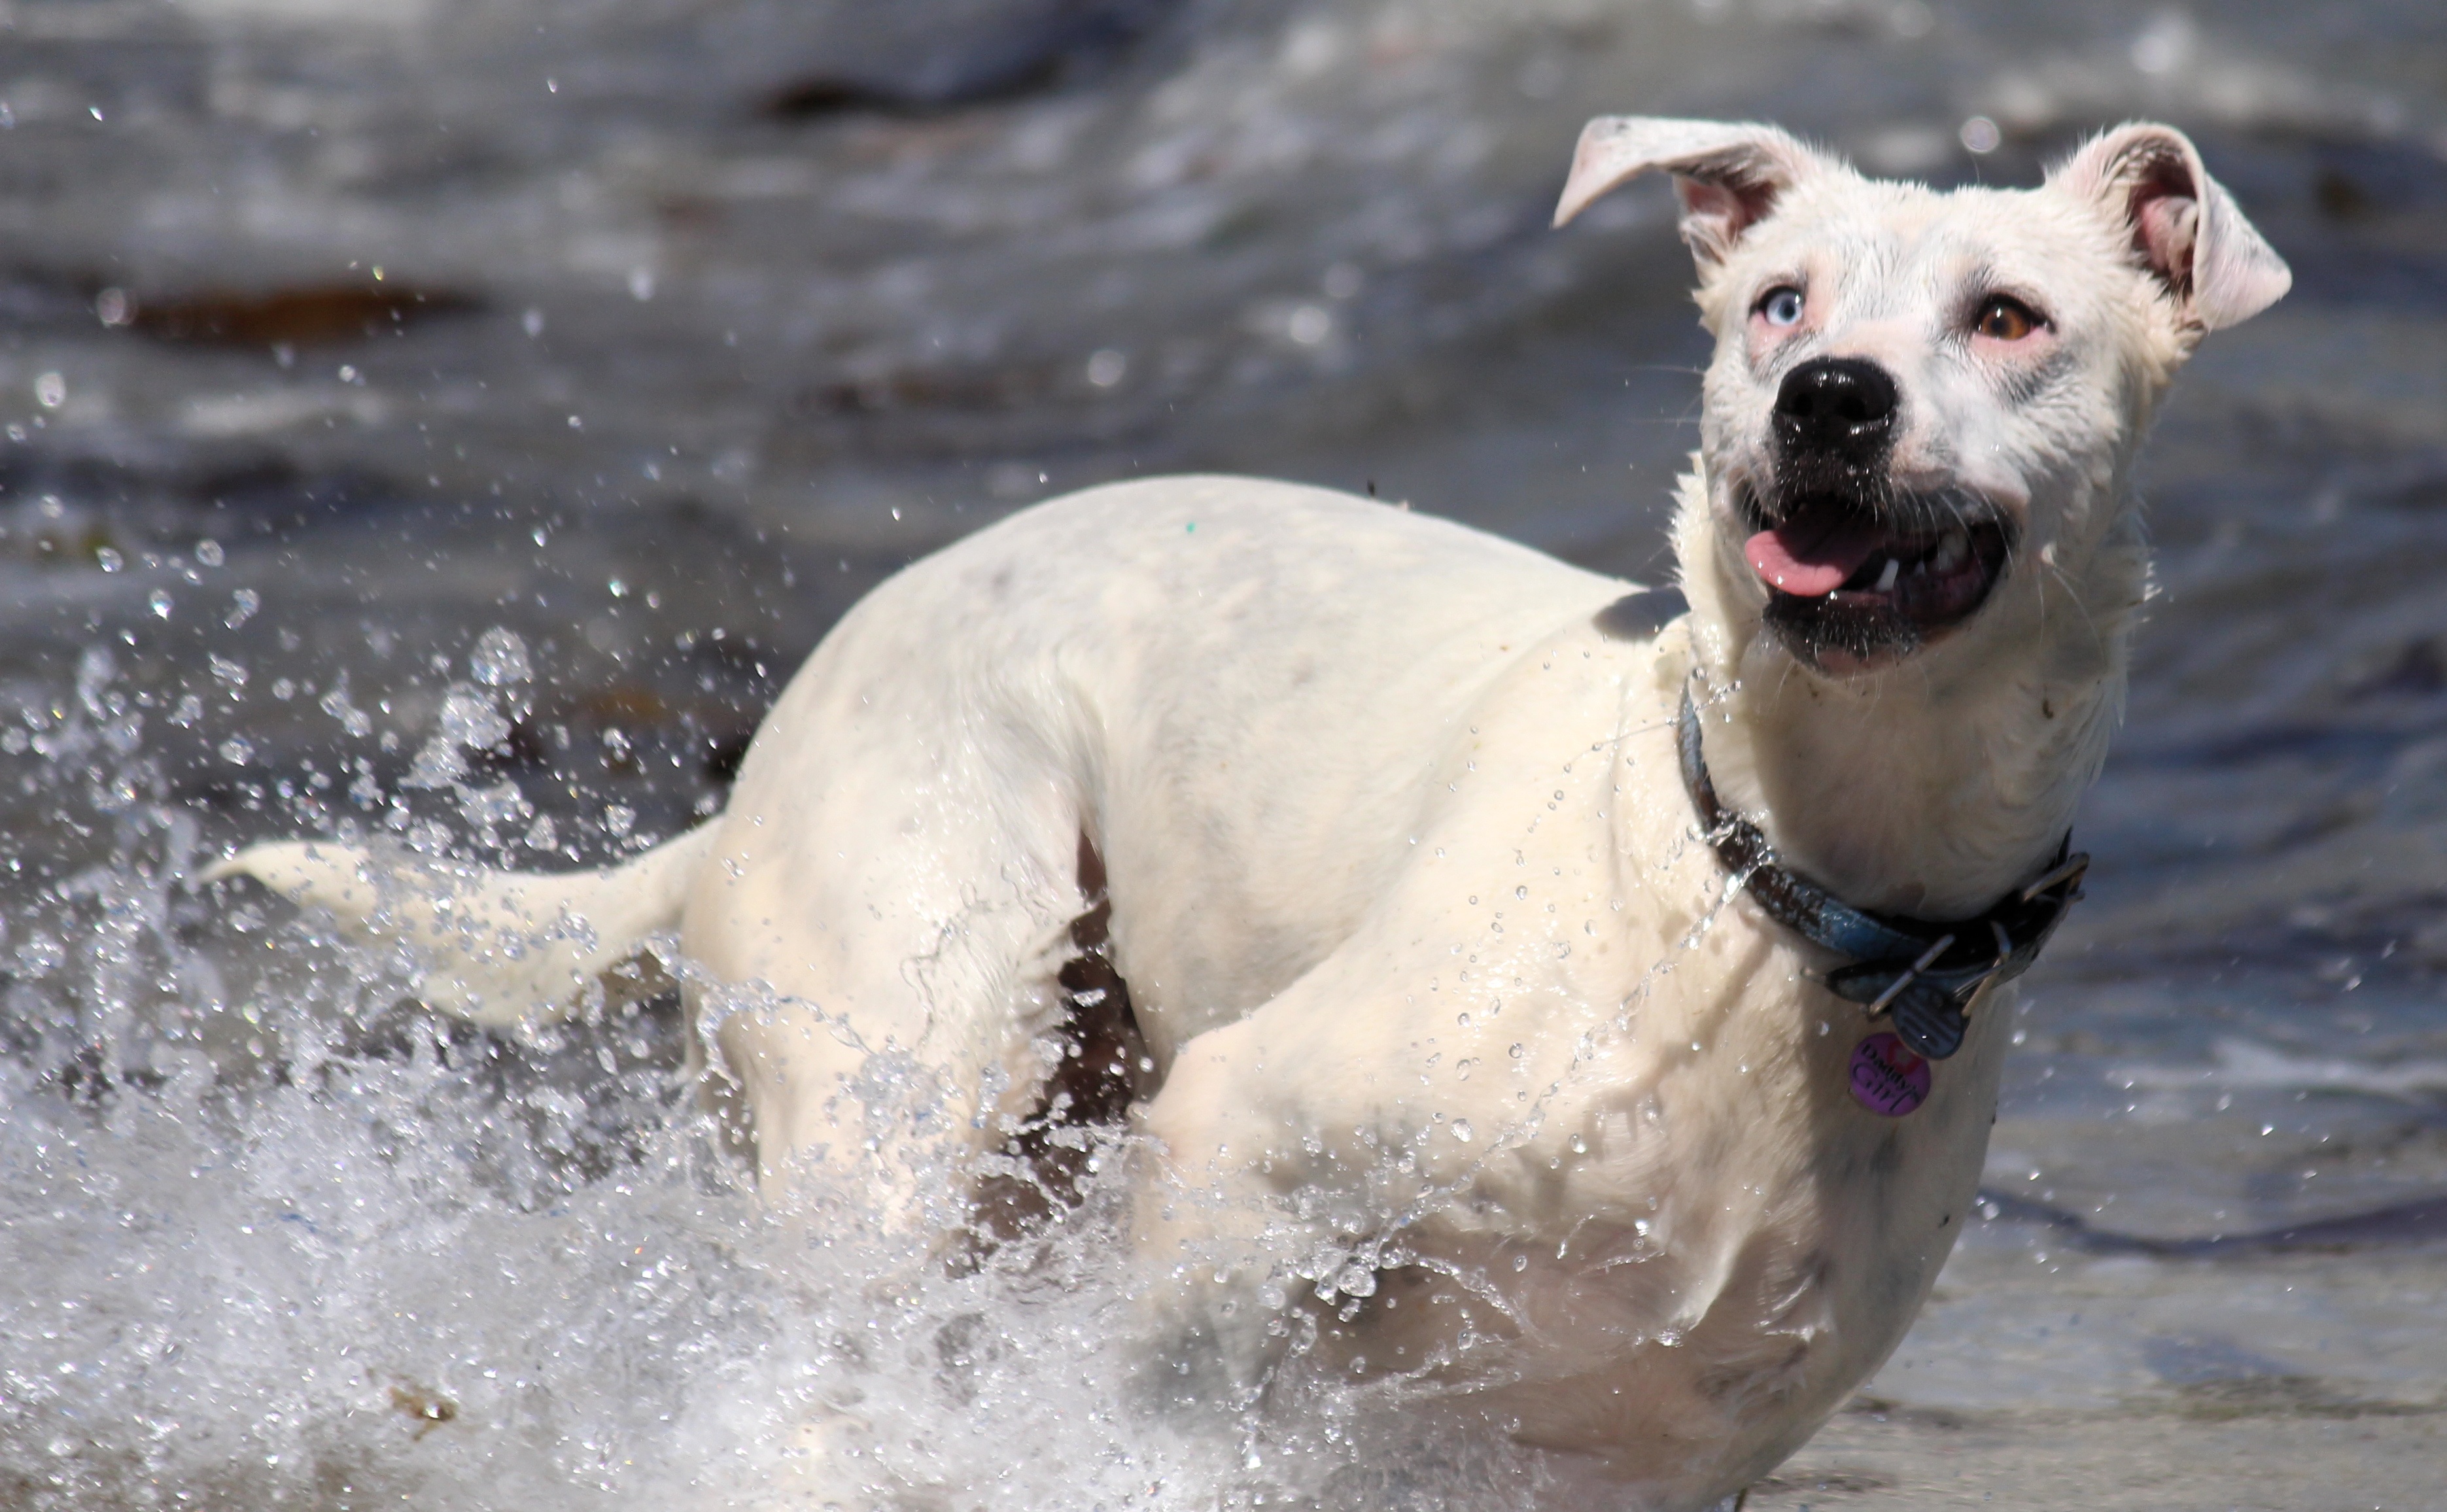
beach, sea, water, nature, sand, ocean, white, play, wave, run, wet, dog, animal, jump, summer, walk, pet, splash, action, mammal, splashing, race, fun, hybrid, vertebrate, attention, search, cooling, romp, inject, water dog, wet dog, wet fur, animal action, water splashes, dogo argentino, street dog, dog like mammal